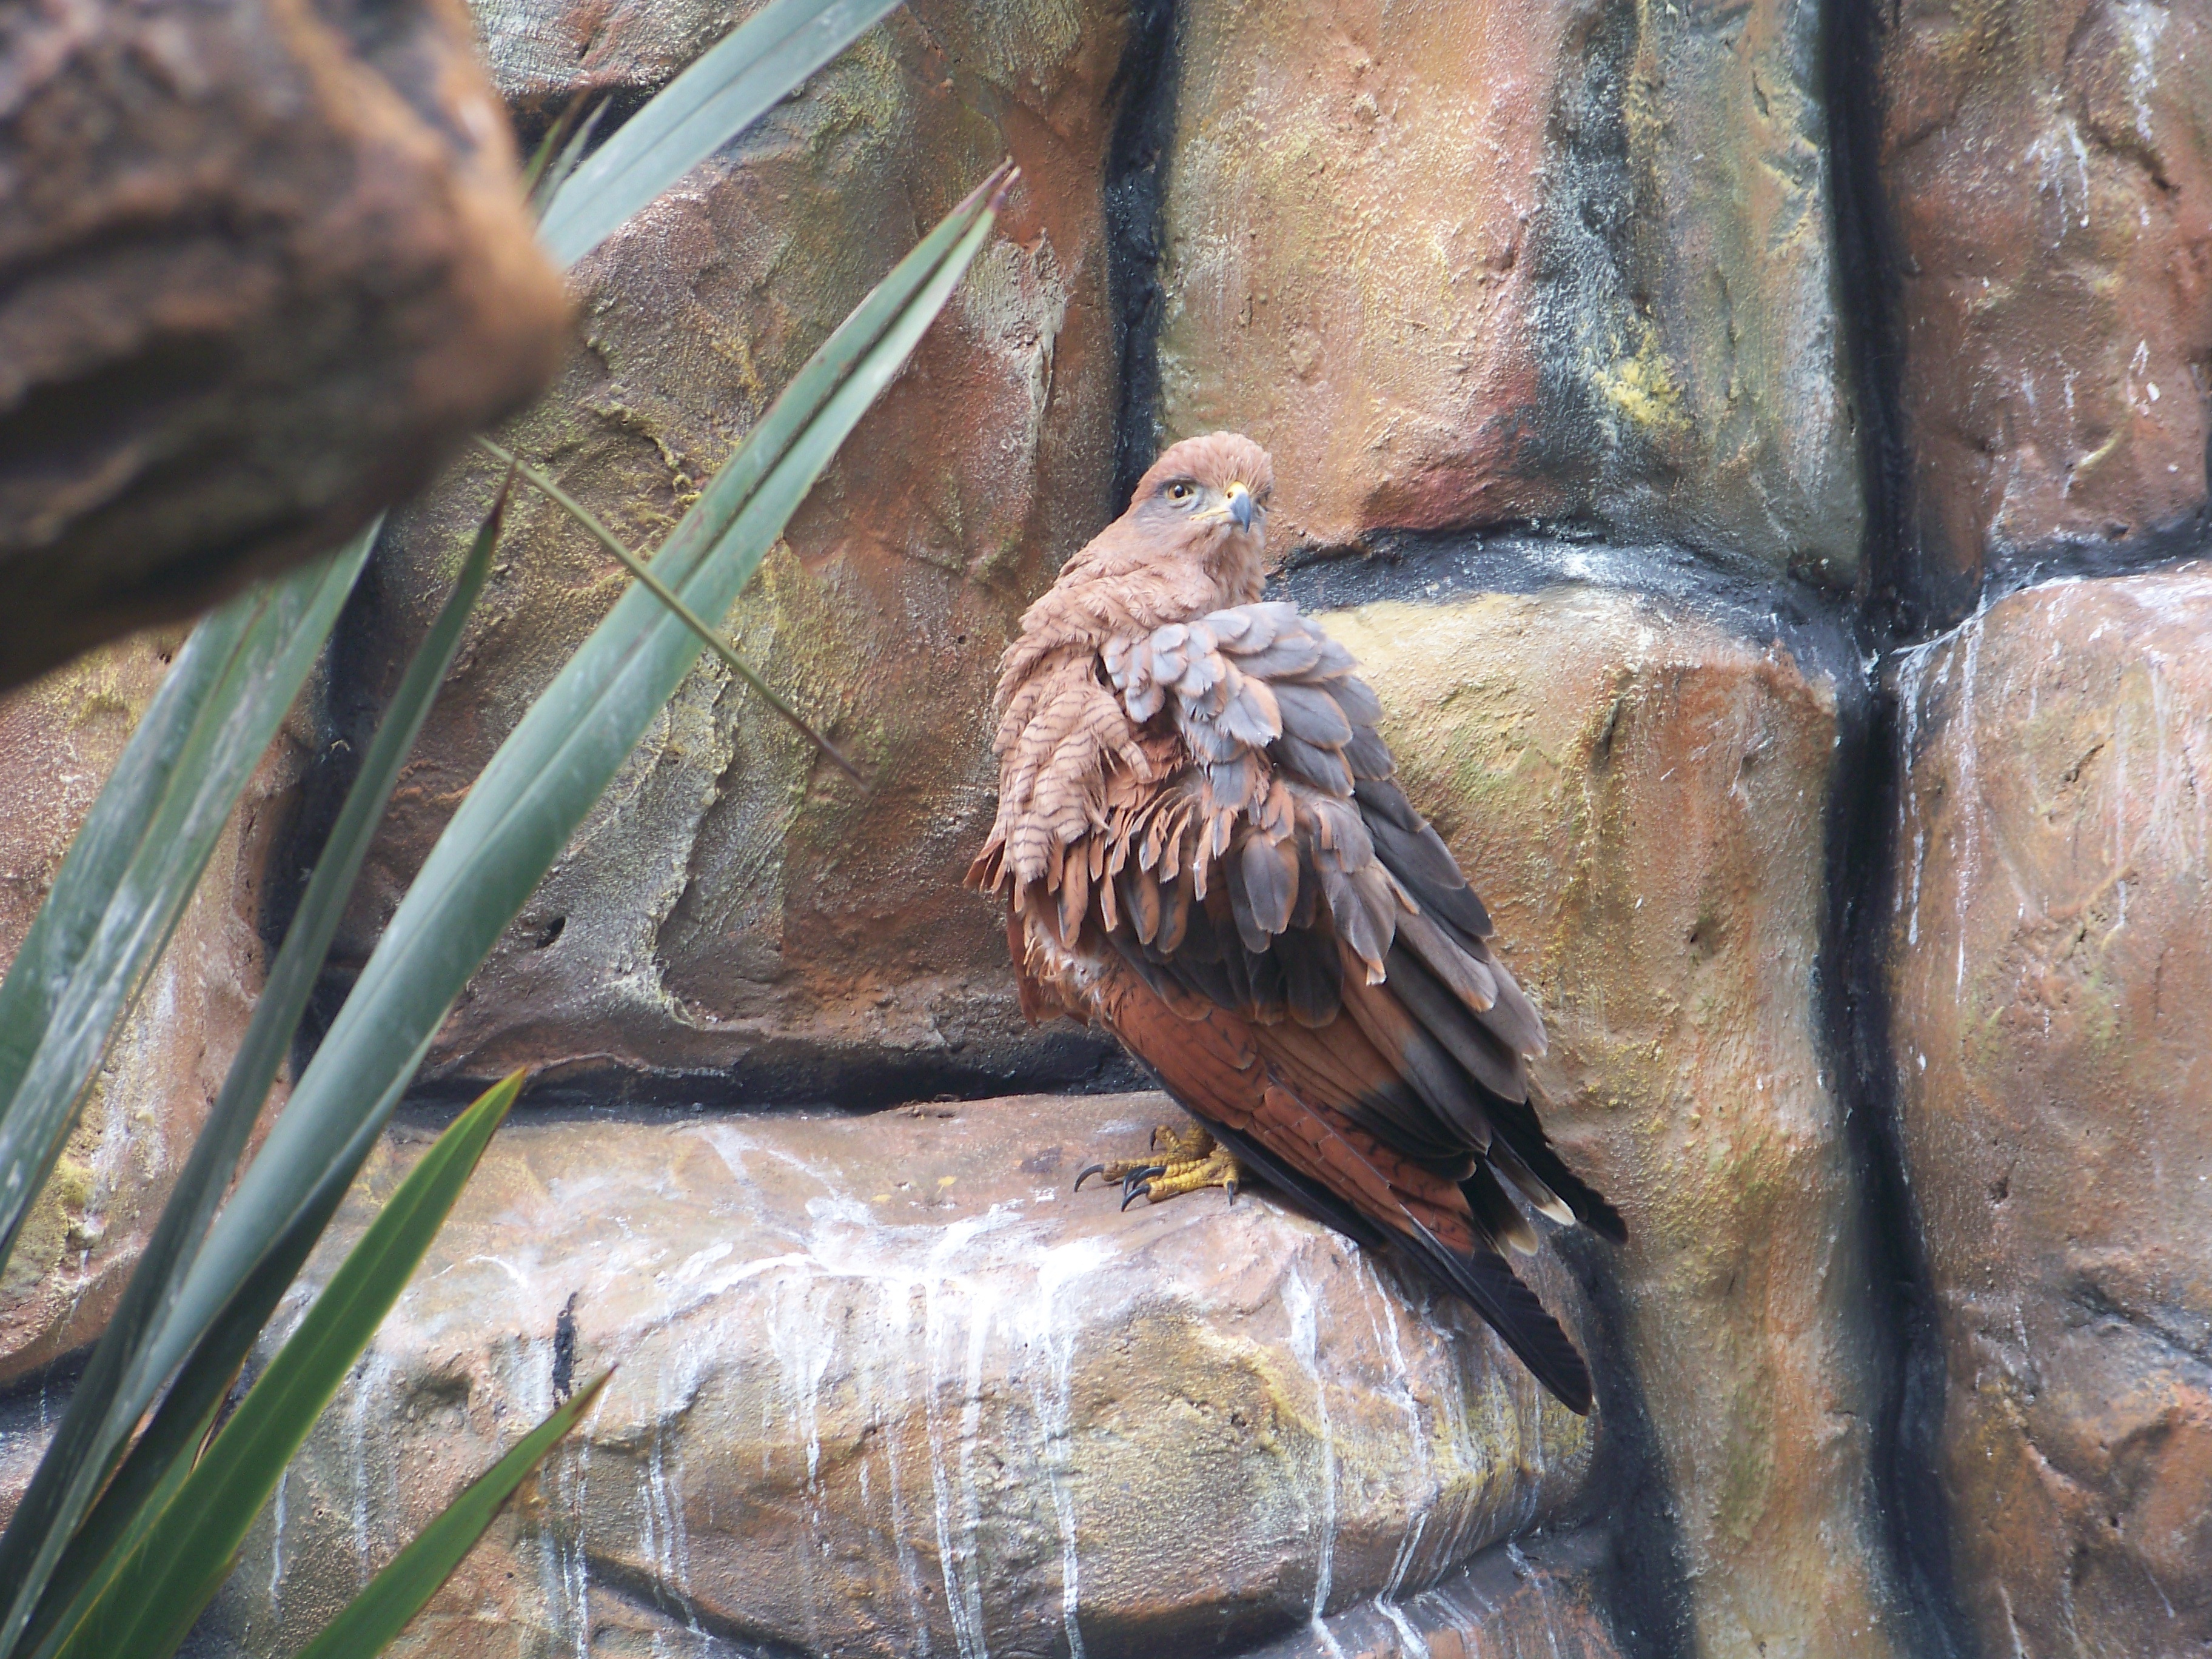
nature, bird, peak, animal, wildlife, wild, eagle, fauna, bird of prey, feathers, beauty, beautiful, ave, animal world, free animals